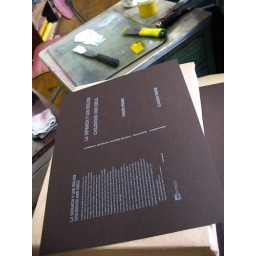
Printed white on brown cover. Book cover designed by Franci.